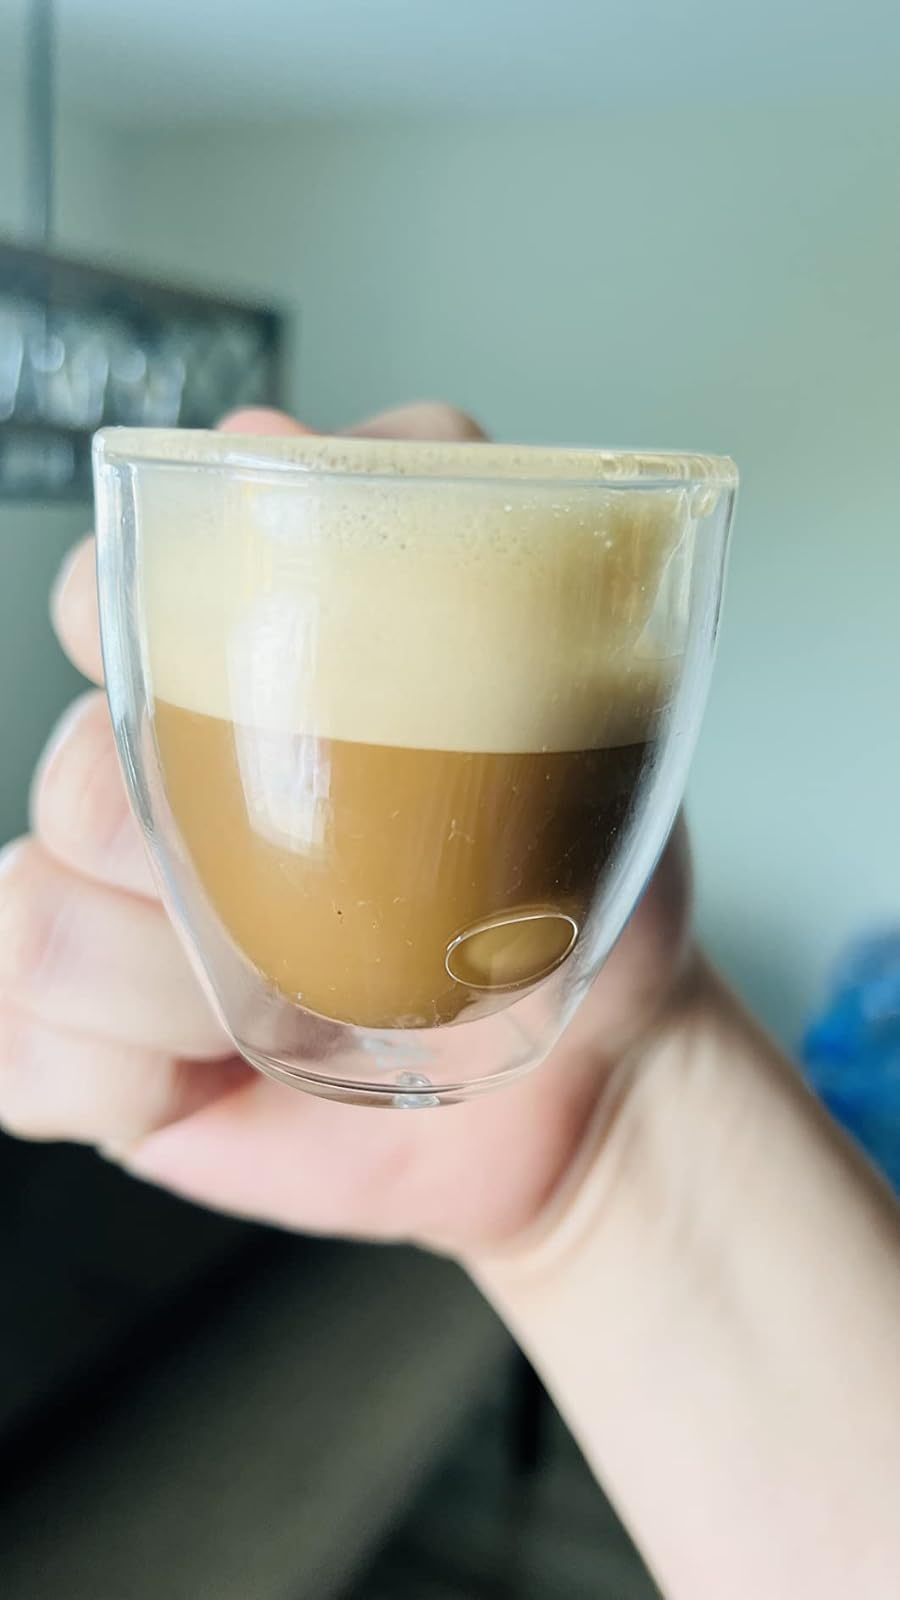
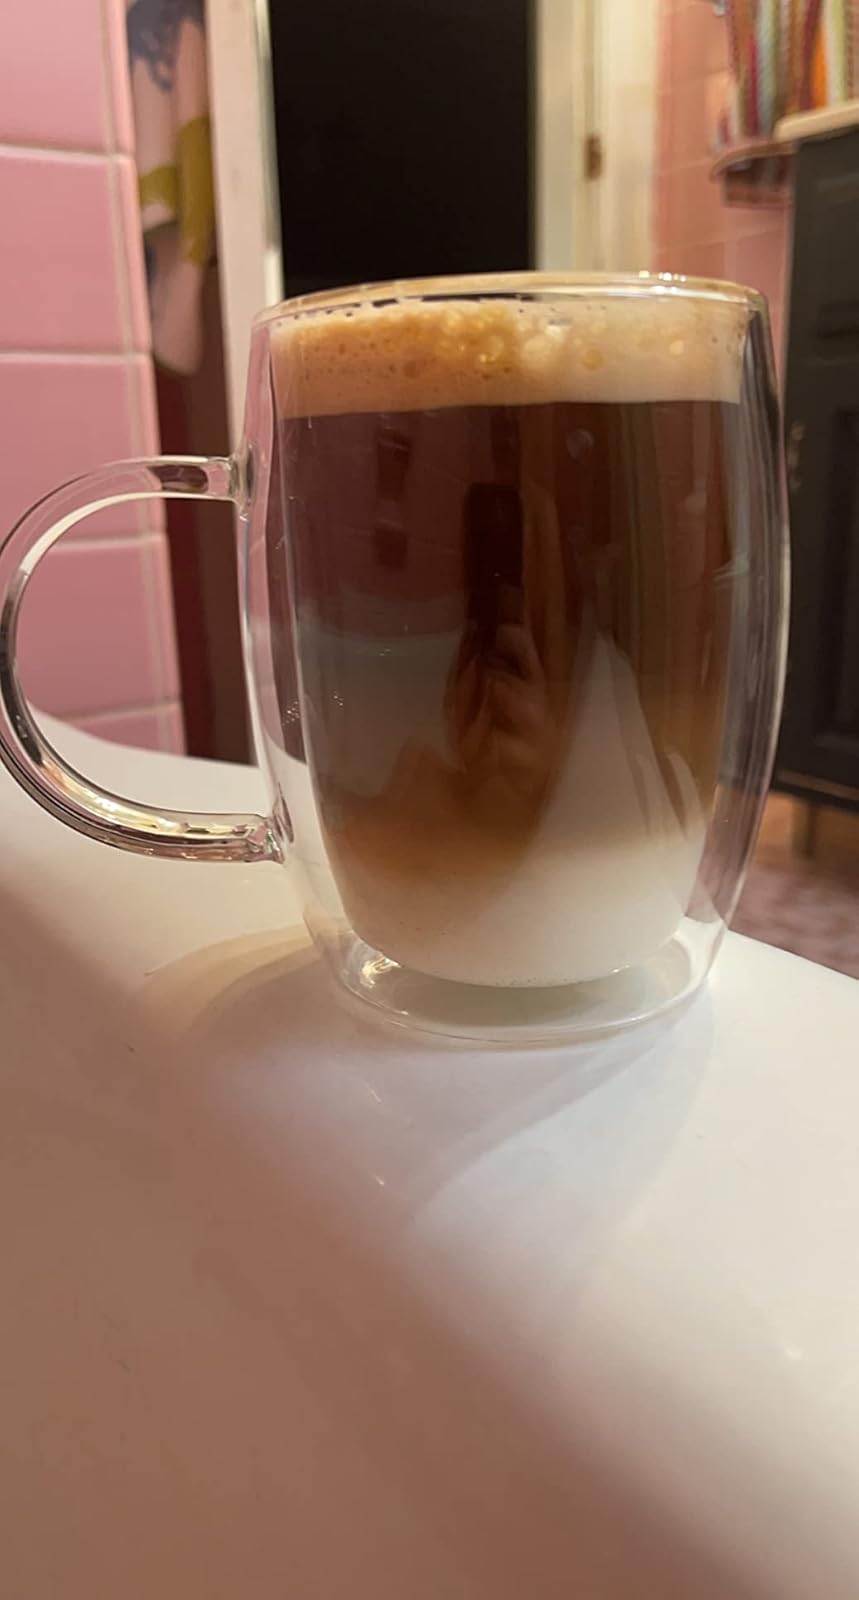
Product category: items_mug
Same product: no